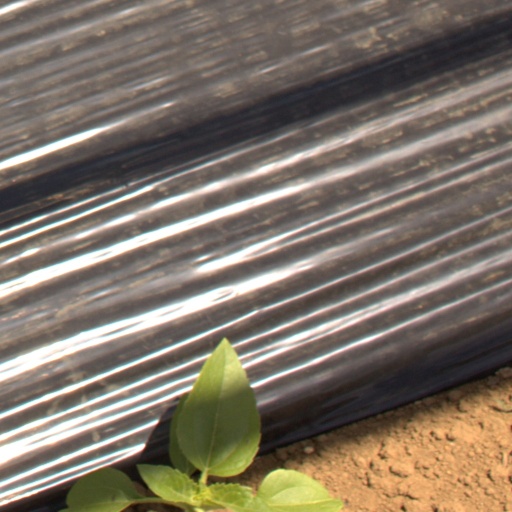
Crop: Jerusalem artichoke